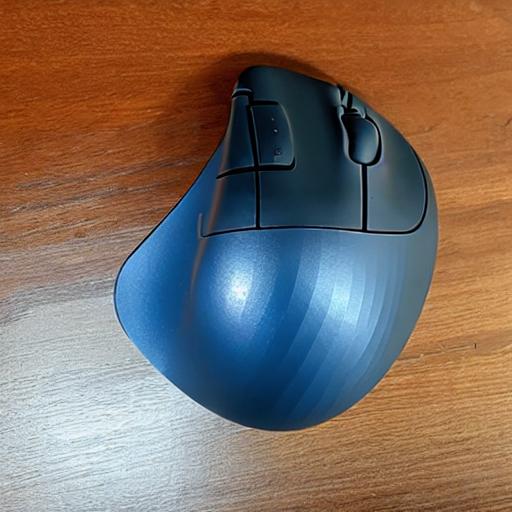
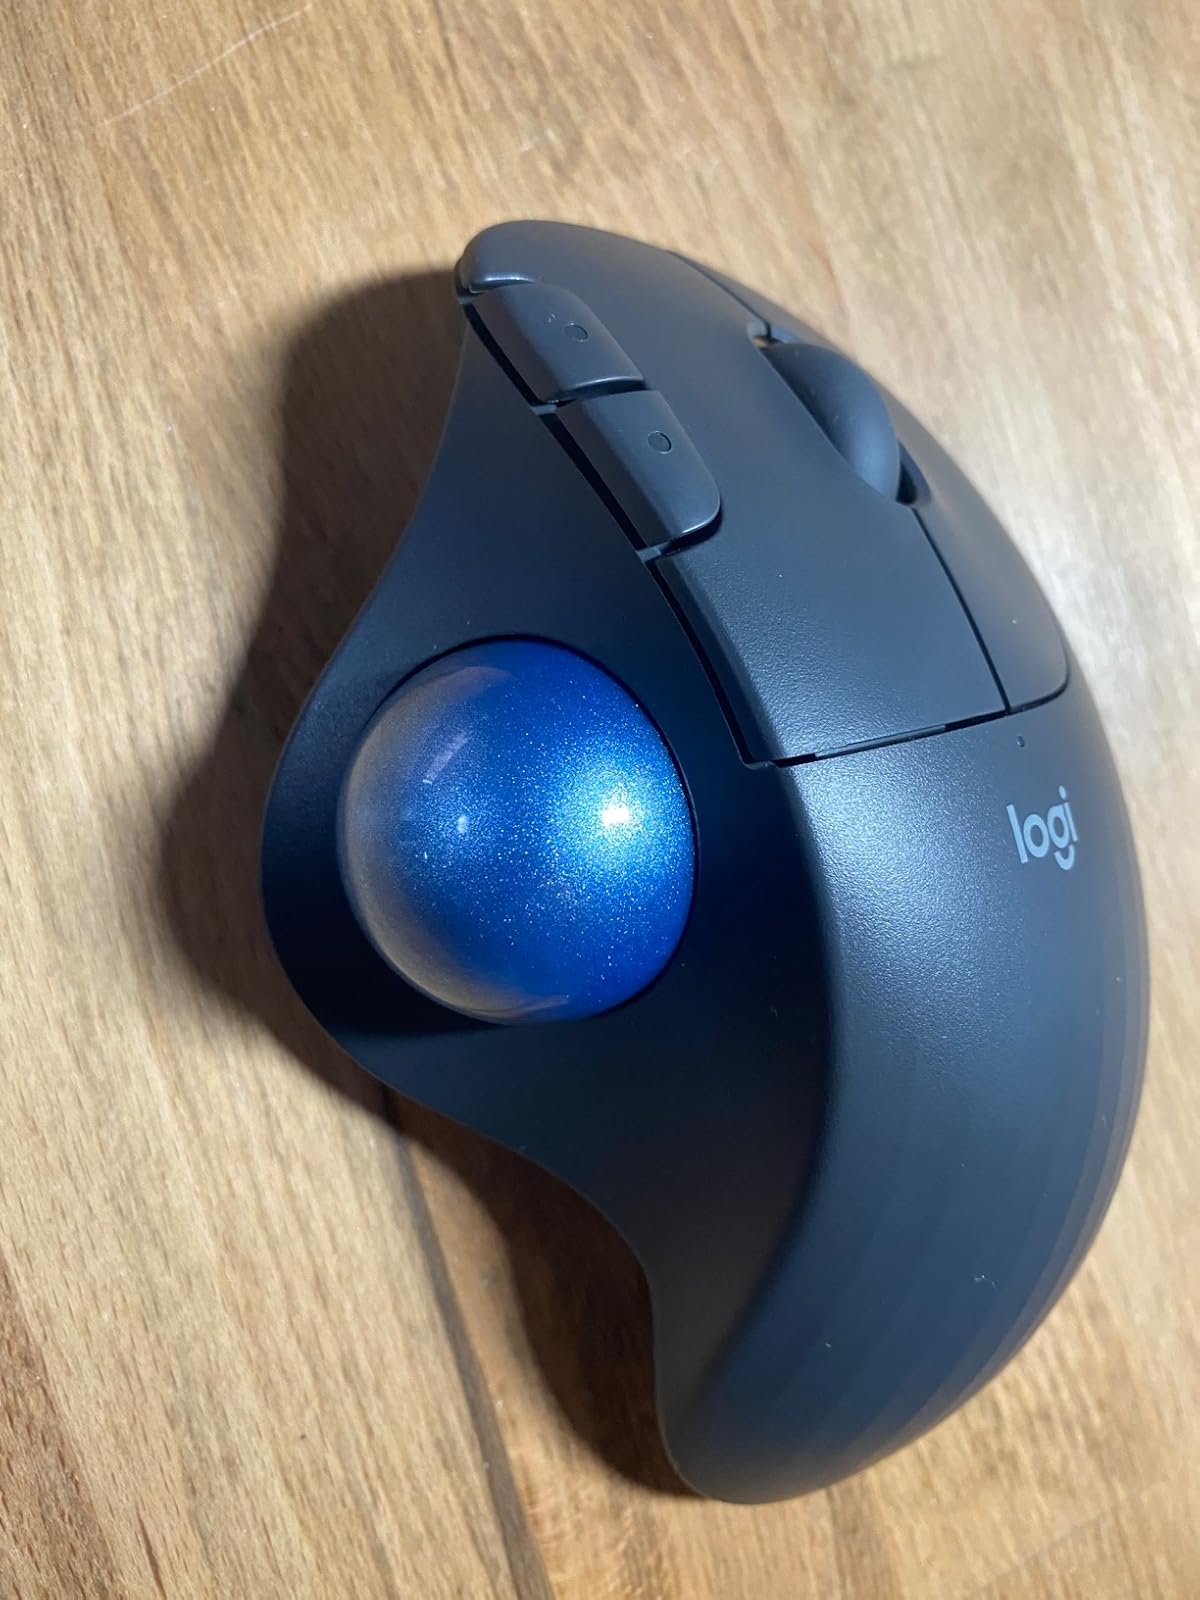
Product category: mouse
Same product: no